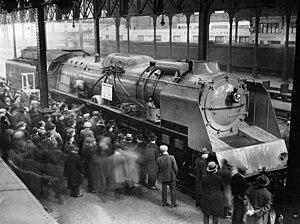
La locomotive à vapeur super mountain exposée gare de Paris Saint-Lazare en 1933.
La 241-101 de l'Administration des chemins de fer de l'État était une locomotive à vapeur du type 241 construite pour assurer la remorque des trains lourds sur la ligne de Paris à Cherbourg.